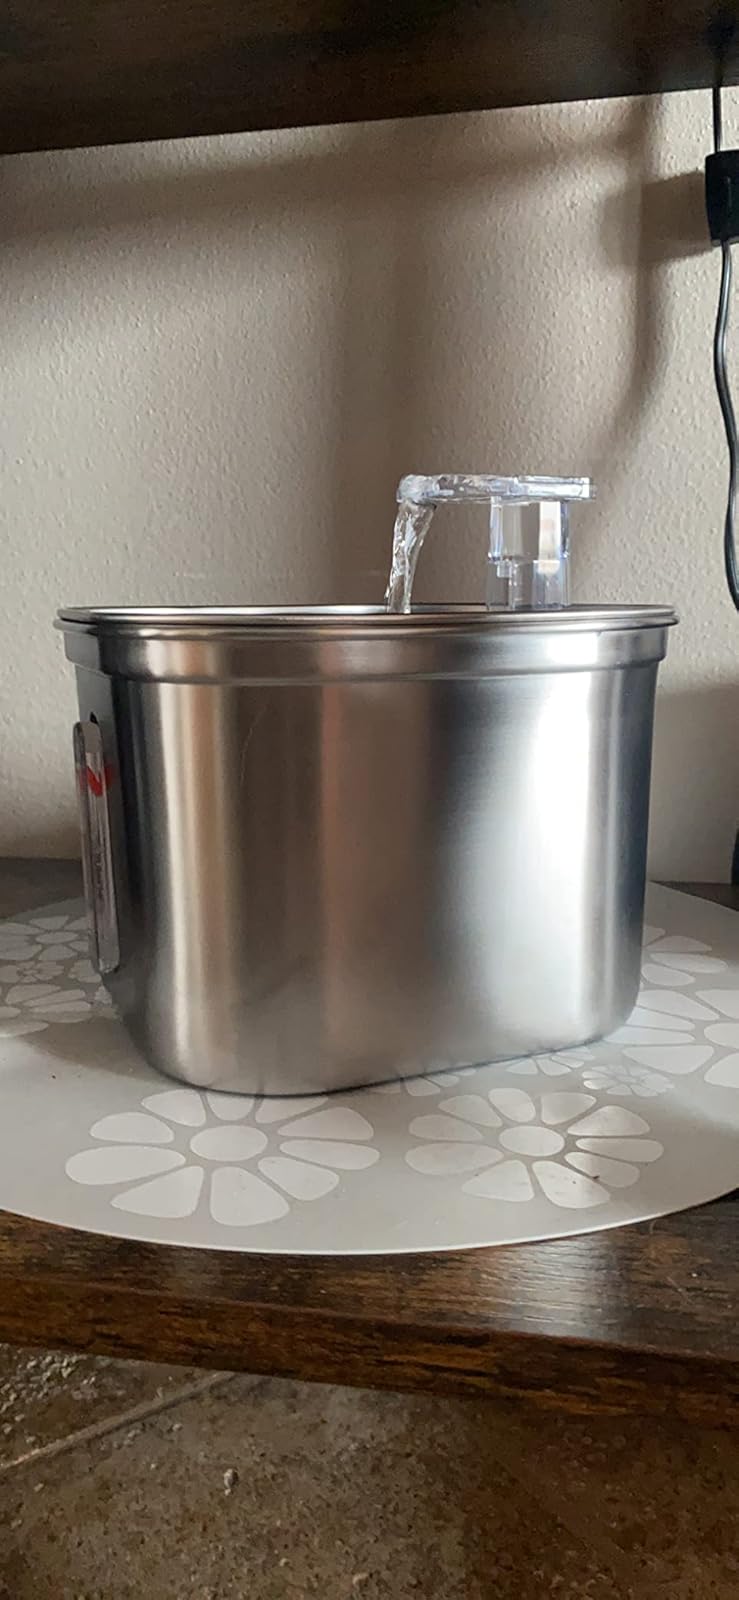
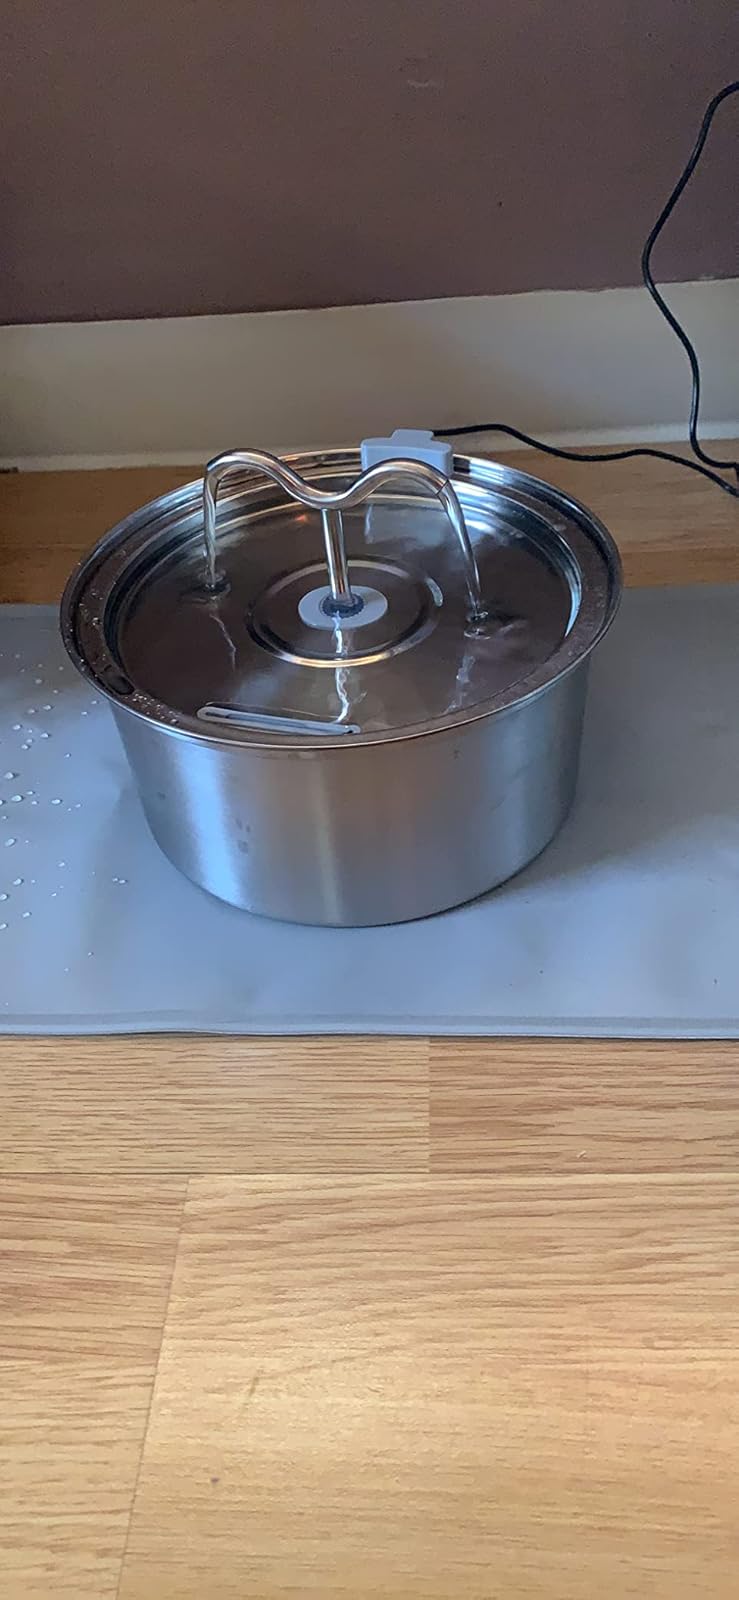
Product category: items_bowl
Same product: no